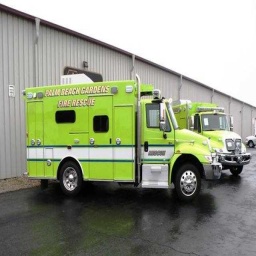
Label: ambulance